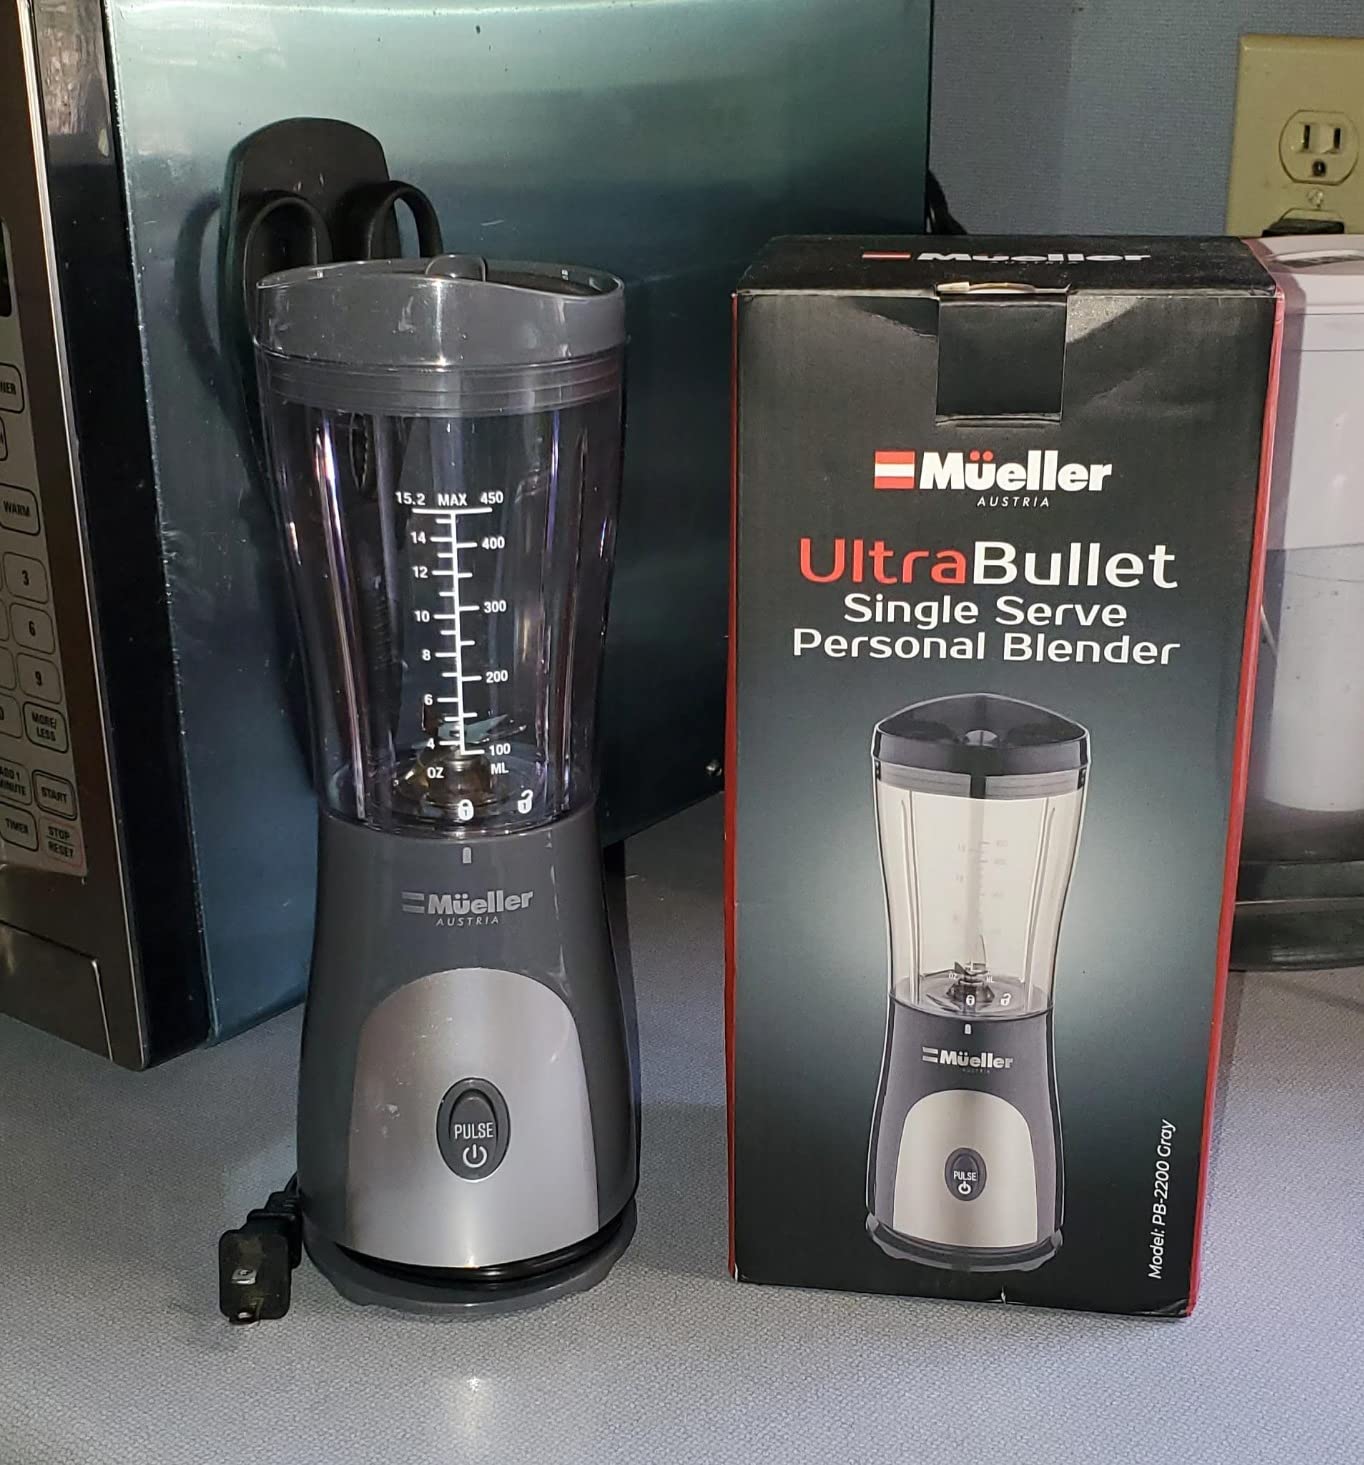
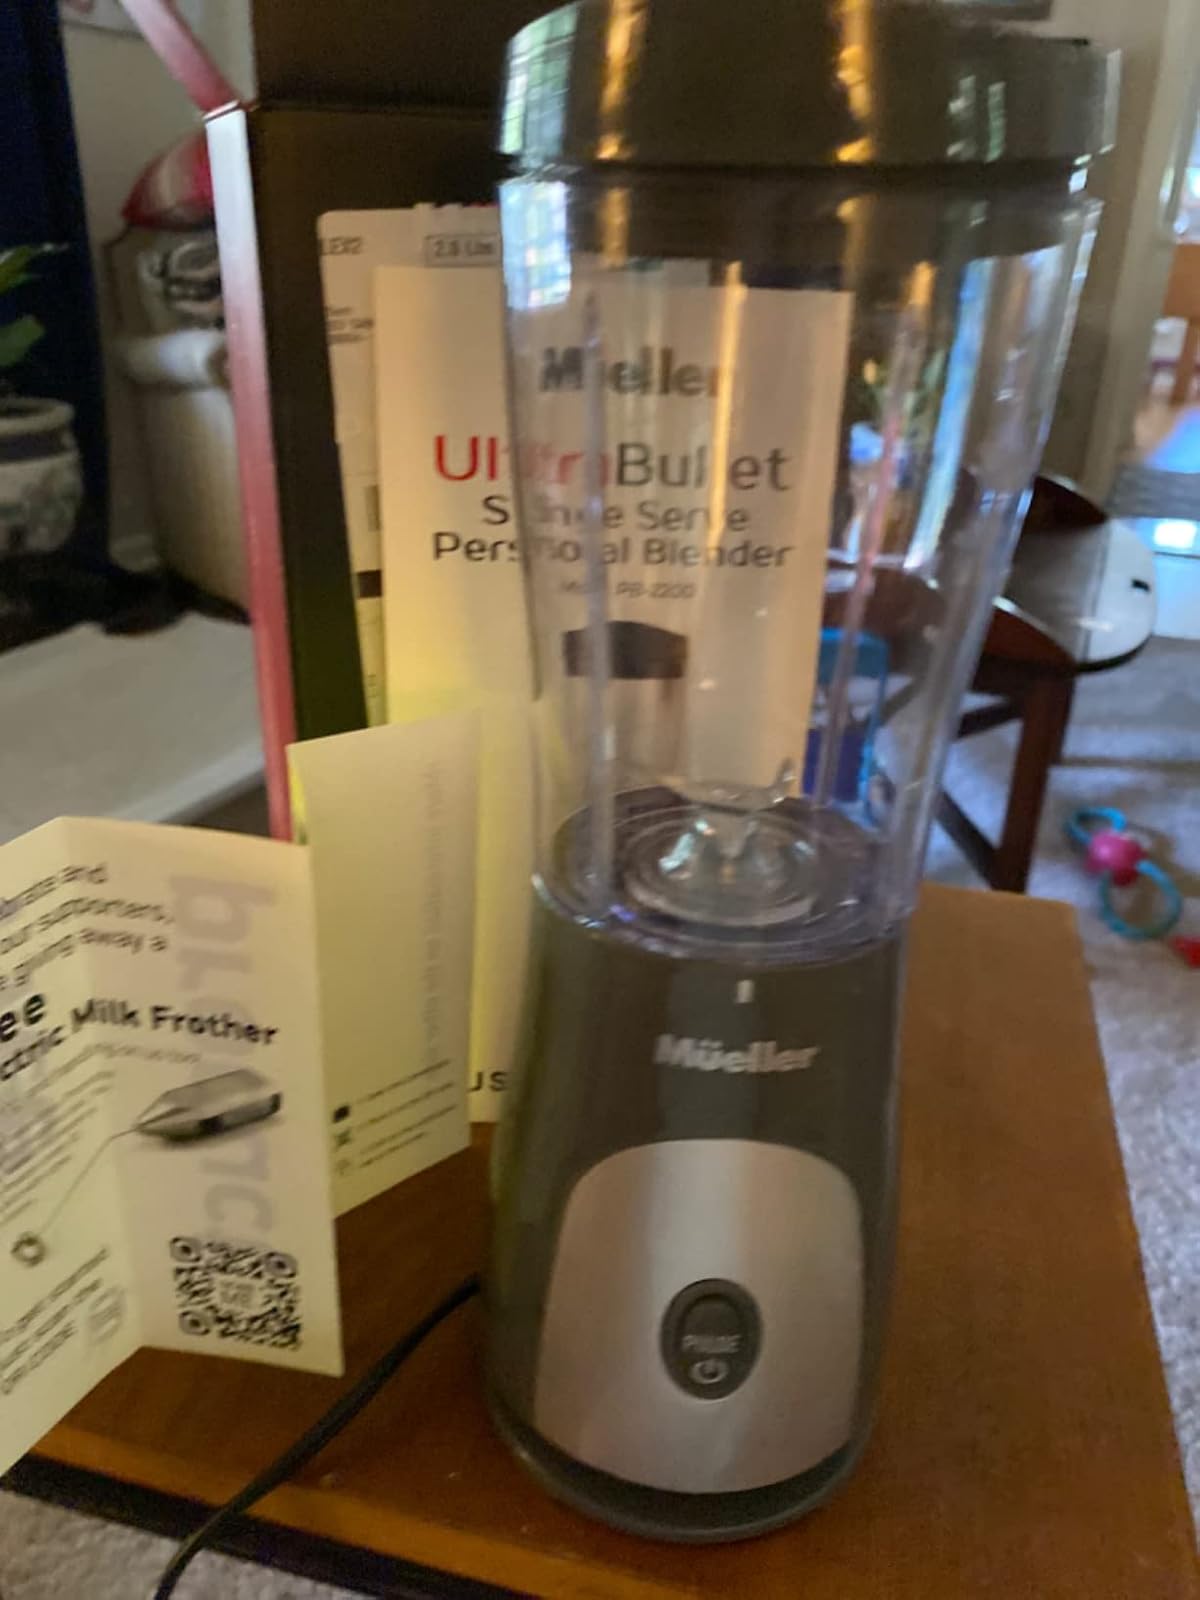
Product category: items_blender
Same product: yes